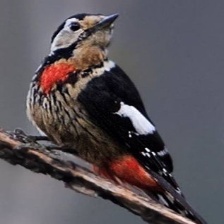
Species: DARJEELING WOODPECKER
Scientific name: DENDROCOPOS DARJELLENSIS